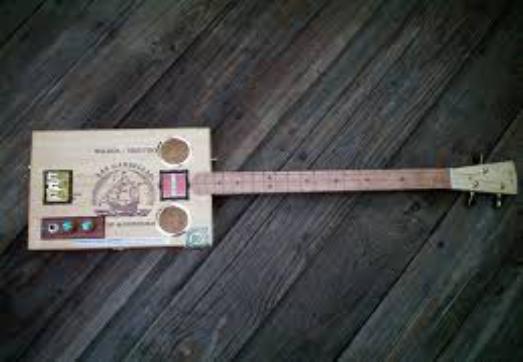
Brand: Las Cabrillas
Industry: Necessities